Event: Nepal Earthquake
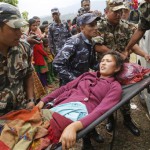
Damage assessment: damage